Doogie White

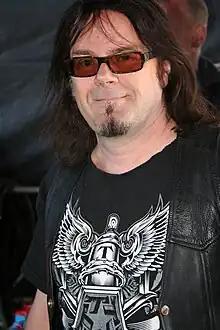
Doogie with Tank at Sweden Rock Festival 2009

Douglas "Doogie" White (born 7 March 1960) is a Scottish rock vocalist who currently sings for La Paz. He has also notably sung for Ritchie Blackmore's Rainbow, Michael Schenker, Yngwie Malmsteen's Rising Force, Praying Mantis, Tank and Alcatrazz.